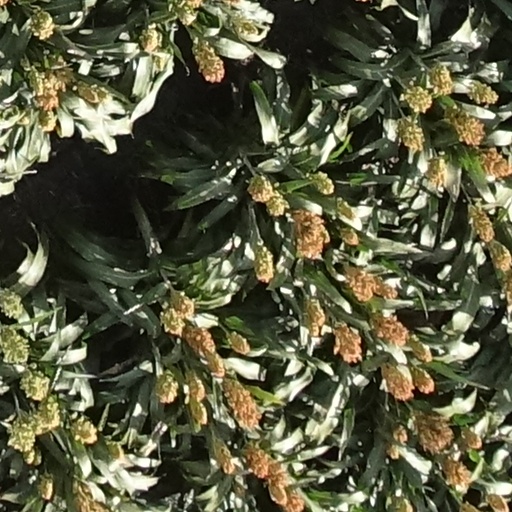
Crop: sorghum